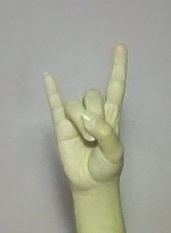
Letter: la